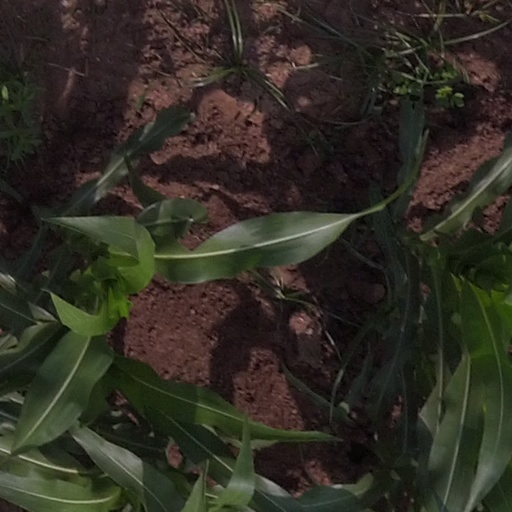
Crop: maize; corn